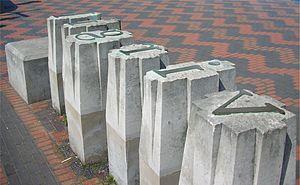
John Baskerville, né le 28 janvier 1706 à Wolverley et mort 8 janvier 1775, est un imprimeur britannique de Birmingham. Il est connu pour son activité d’industriel de papier, de découpage, ou de papier mâché, mais c’est surtout son activité d’imprimeur et de typographe qui l’ont rendu célèbre.